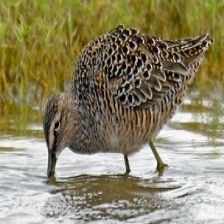
Species: SHORT BILLED DOWITCHER
Scientific name: LIMNODROMUS GRISEUS